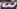
Number: 3